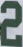
Number: 2